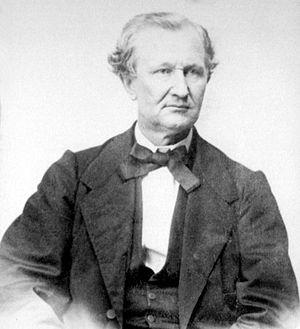
Henry Meiggs est un promoteur, entrepreneur et constructeur de chemins de fer américain.